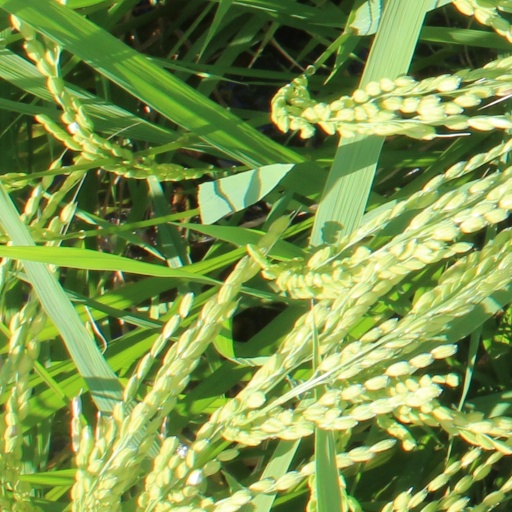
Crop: rice